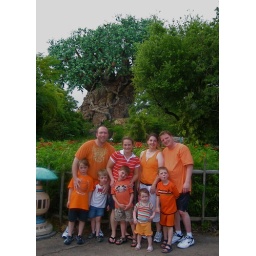
the orange crew in front of the tree of life